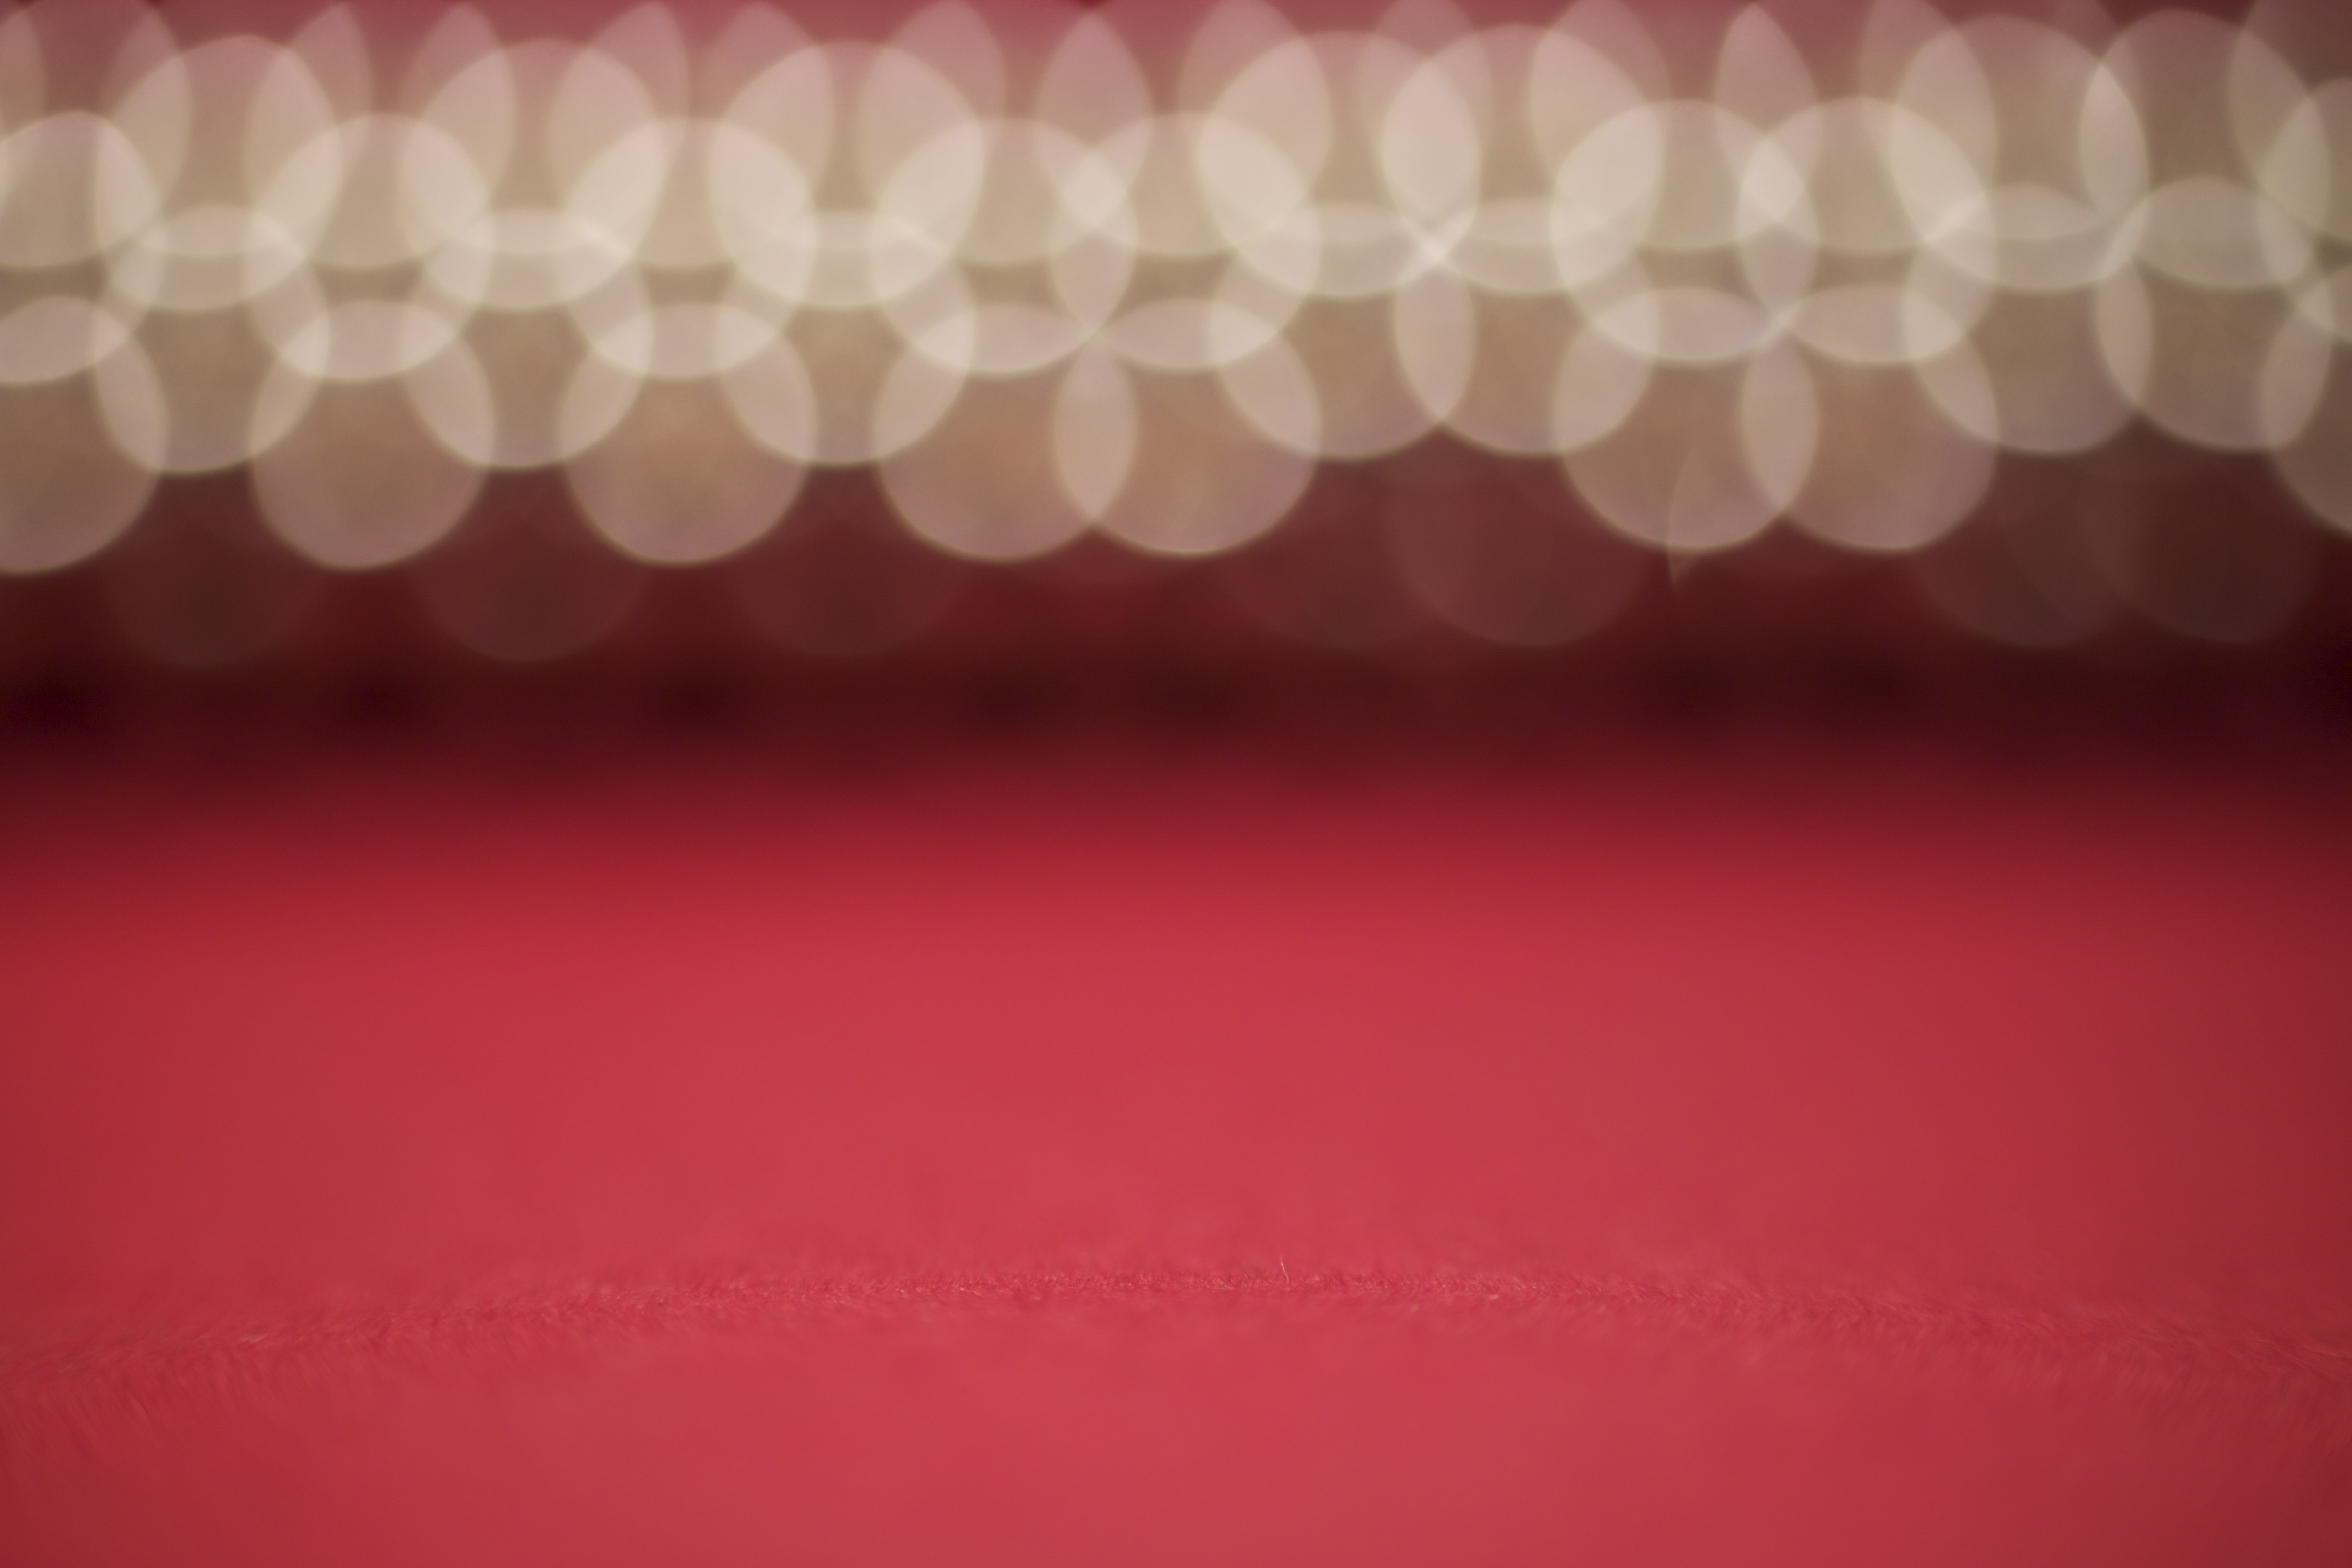
petal, pattern, line, red, color, pink, circle, interior design, design, text, shape